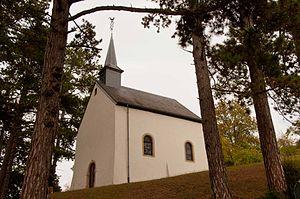
Oberglabach, est un lieu-dit de la commune luxembourgeoise de Nommern située dans le canton de Mersch.